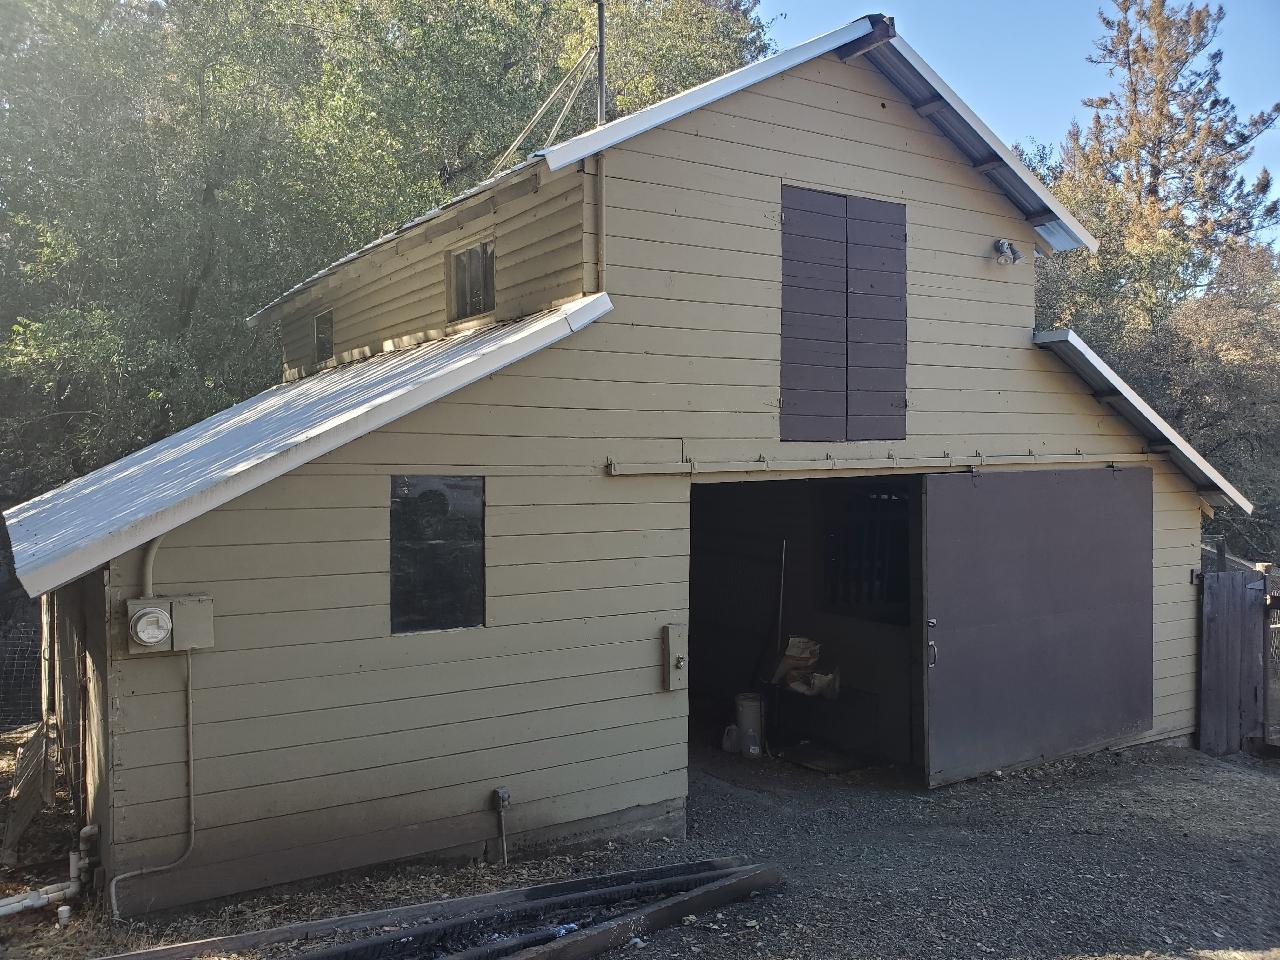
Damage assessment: no_damage